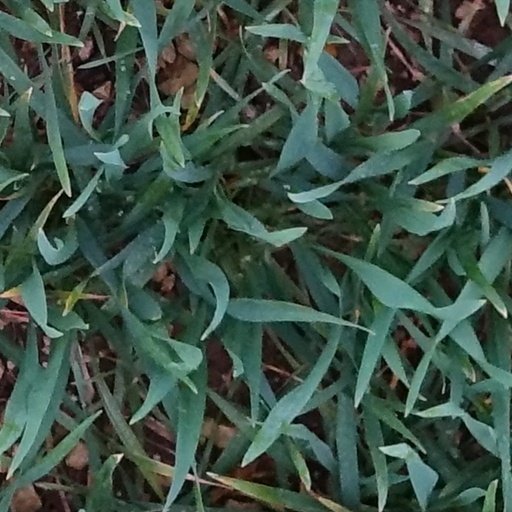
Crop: wheat